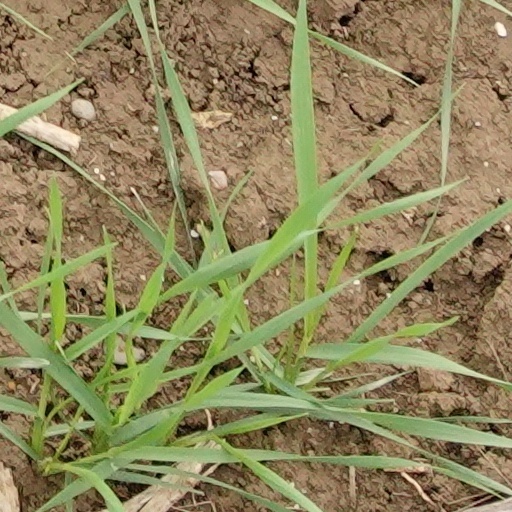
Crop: wheat